Huguang Guild Hall

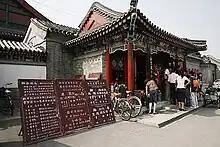
View at Huguang Guild Hall

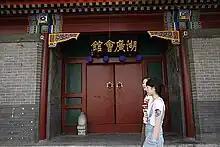
Entrance at Huguang Guild Hall

The Huguang Guild Hall in Beijing is one of Beijing's most renowned Peking opera theaters.